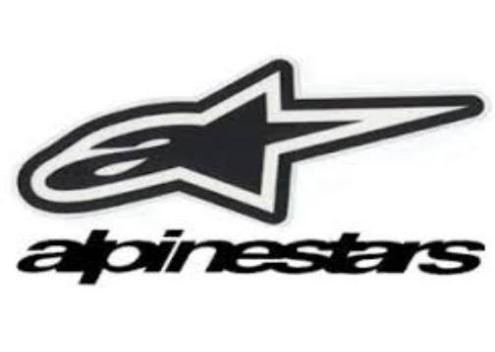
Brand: alpinestars-2
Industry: Clothes